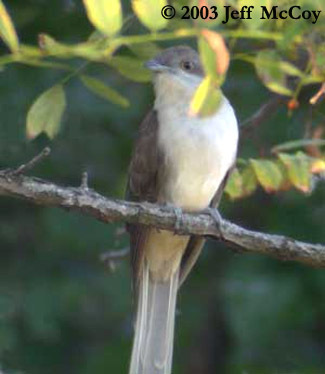
the bird has a small black eyering and has a white belly.
this is a bird with a white breast and belly and a grey head.
the bird has a grey crown and a white breast and belly along with a grey body.
a bird with a yellow and white belly, gray wings, and a gray head.
this bird has gray feathers with a white throat, breast, and abdomen.
this bird has feathers that are black and has a white bellythe bird has a grey head and feathers and a white body, the tail feathers are very long, the beak is short and grey.
this bird had brown primaries, a brown crown, and white belly.
a large and tall bird with a white belly and a silver tail.
this bird has a white throat, breast, and belly, with grey wings and head.
Species: Black Billed Cuckoo